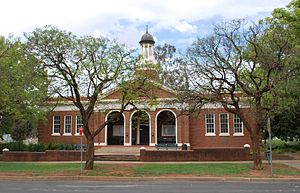
Griffith (New South Wales)
Griffith (New South Wales)
Griffith er en by i New South Wales i Australien. Byen blev grundlagt i 1916 og havde i 2015 en befolkning på 27.345.